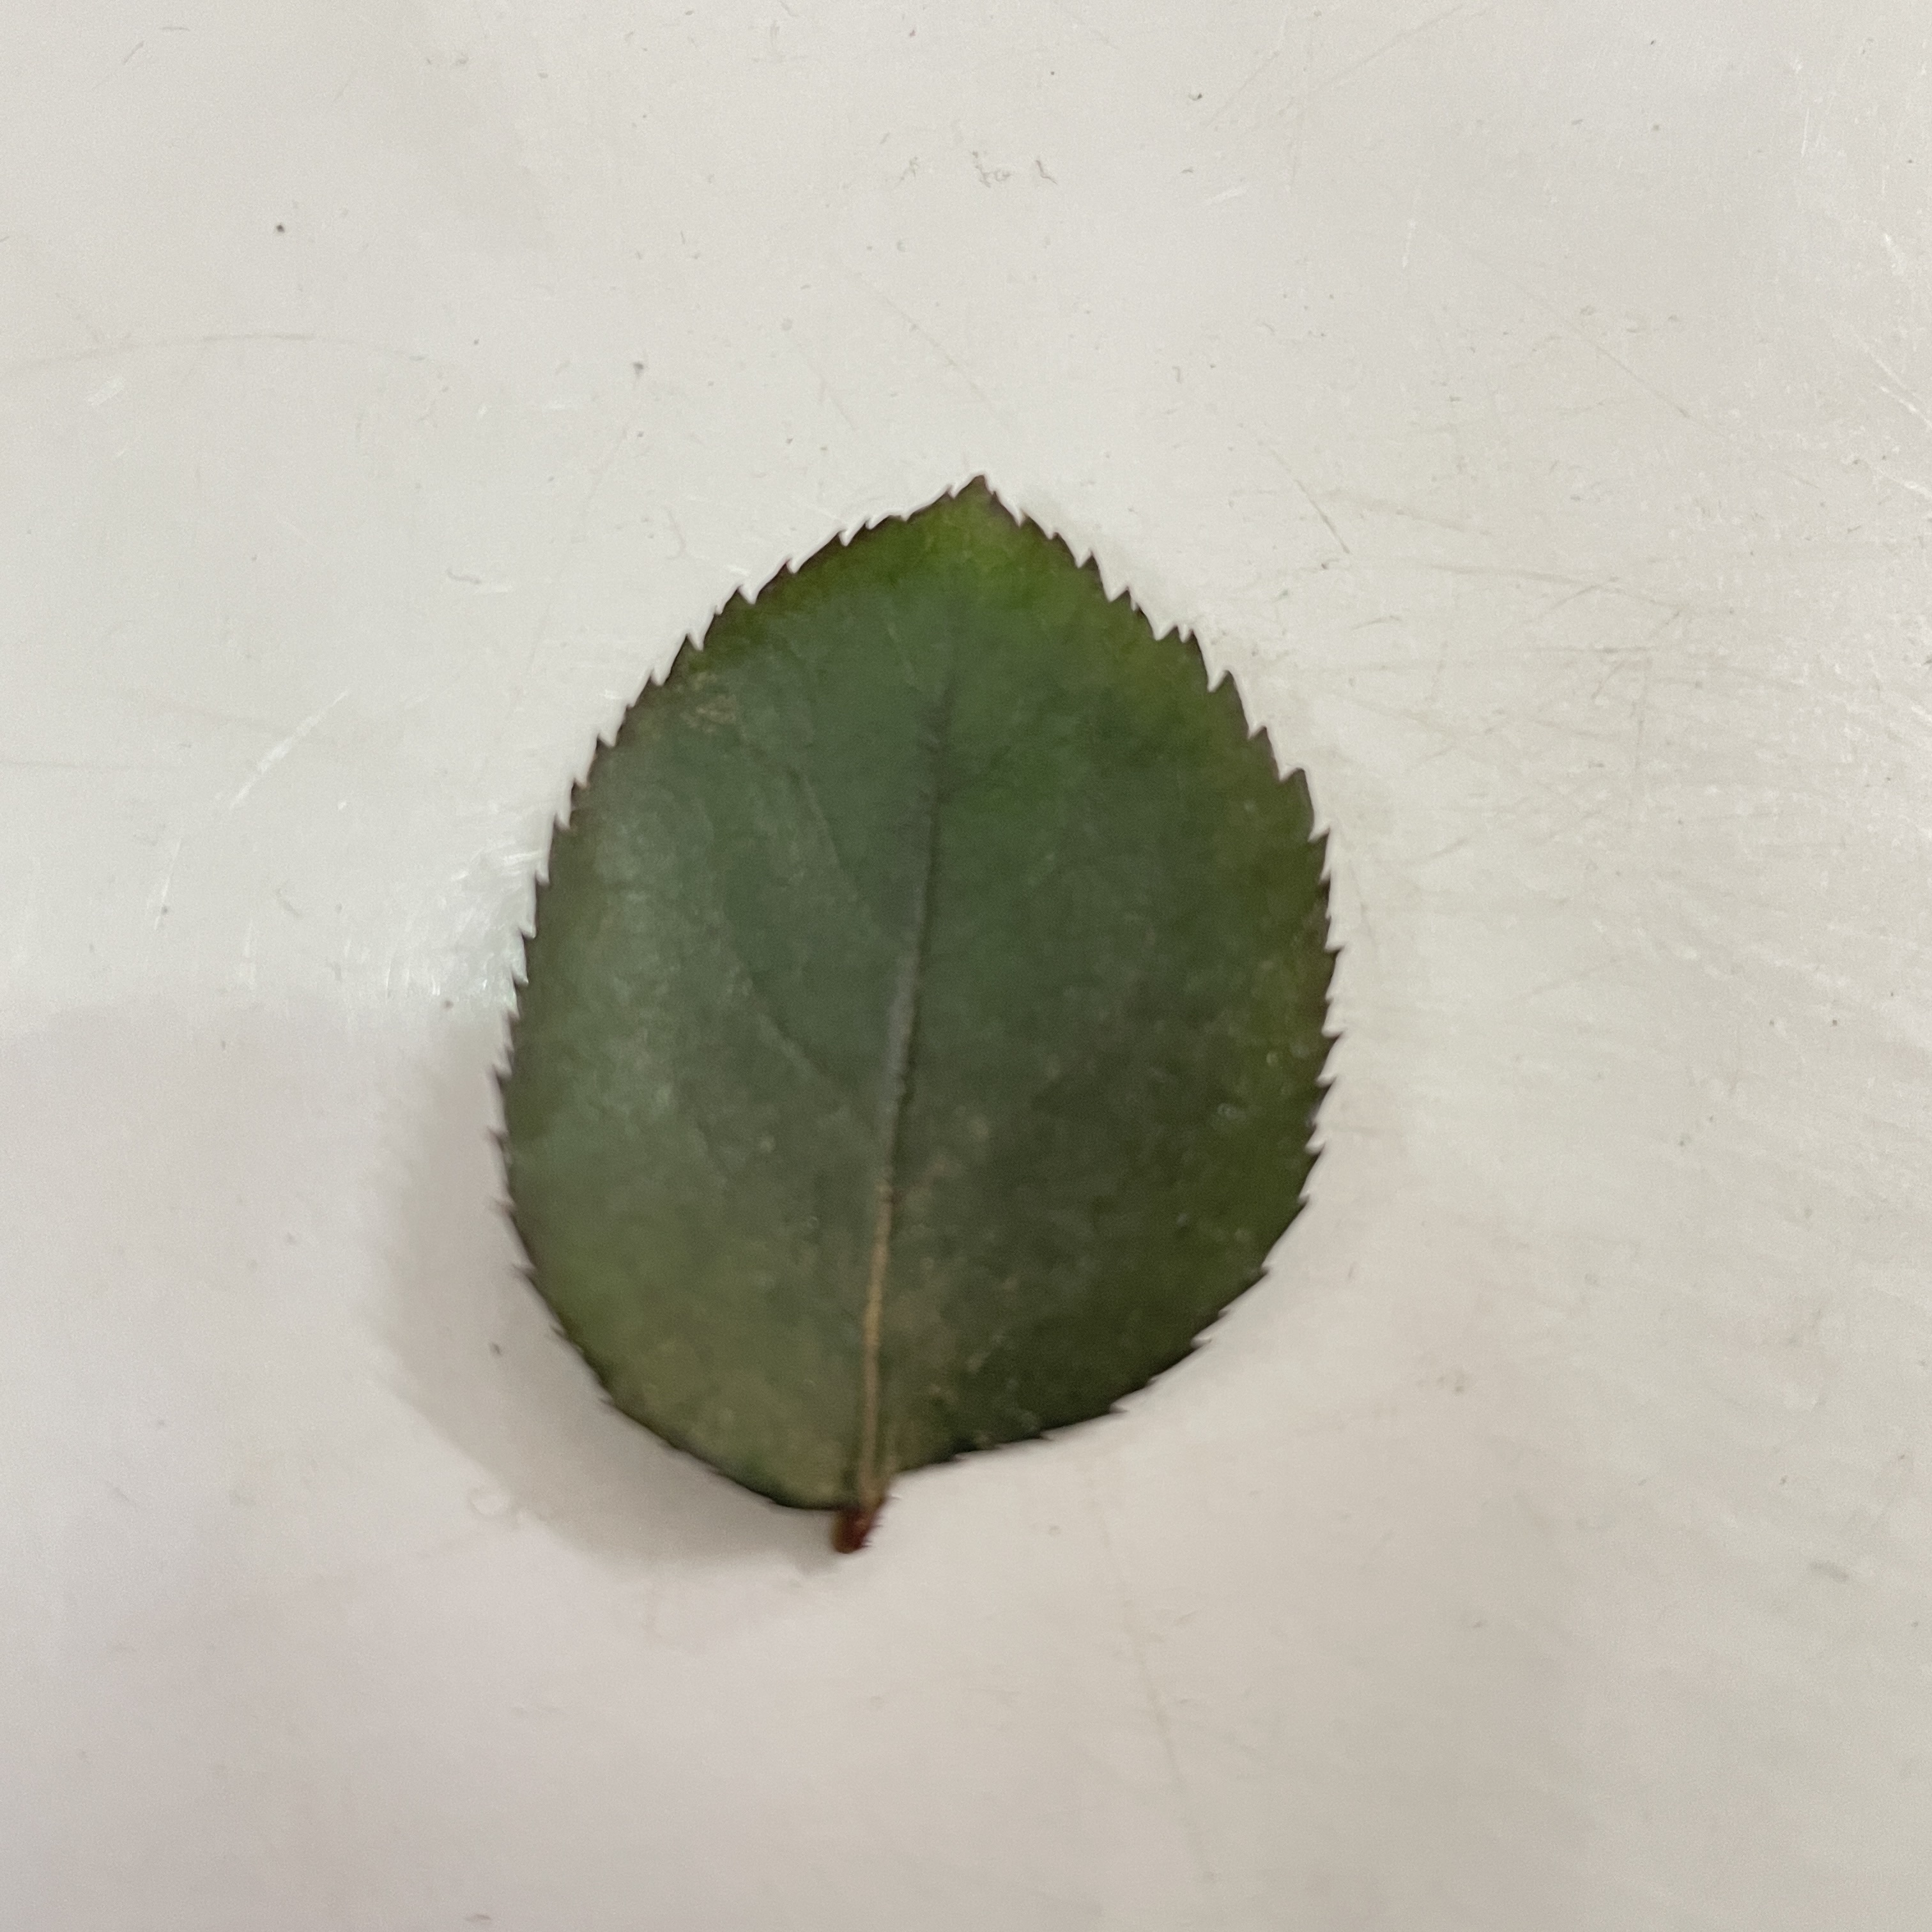
Label: Healthy Leaf